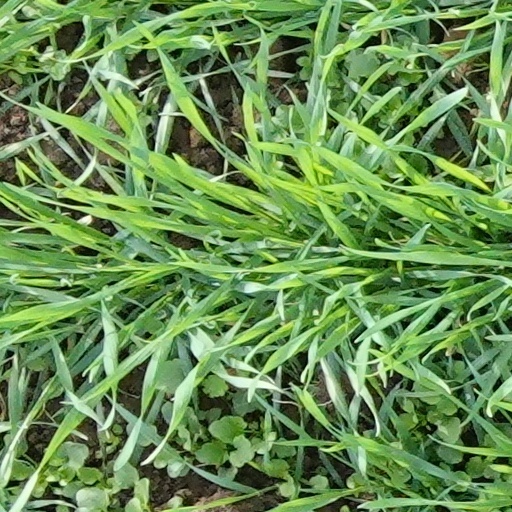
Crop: wheat